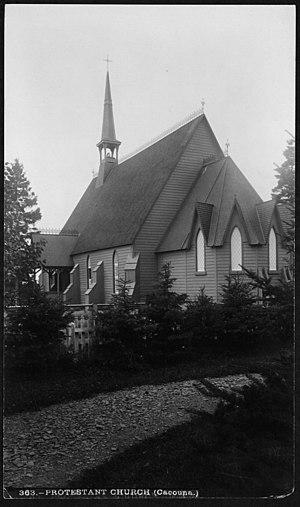
Cacouna est une municipalité du Québec située dans la municipalité régionale de comté de Rivière-du-Loup et dans la région administrative du Bas-Saint-Laurent. Elle est située à environ 225 km à l'Est de la ville de Québec. La municipalité de Cacouna a été créée en mars 2006 par la fusion de la municipalité de village de Saint-Georges-de-Cacouna et la municipalité de paroisse de Saint-Georges-de-Cacouna.